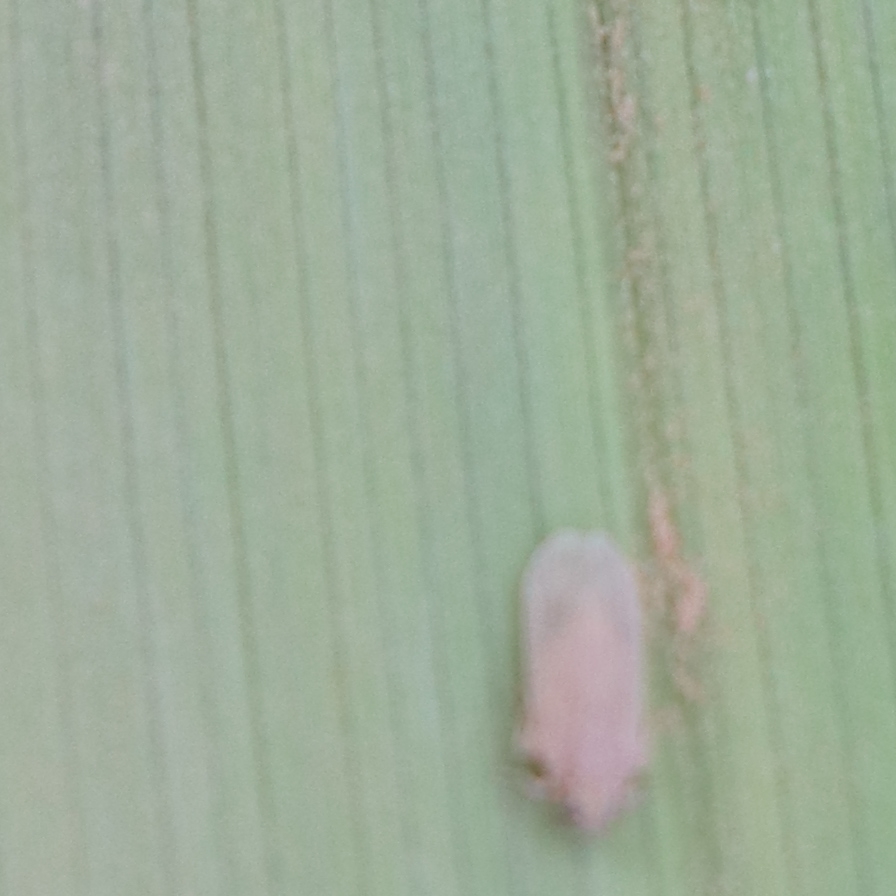
Label: Bug